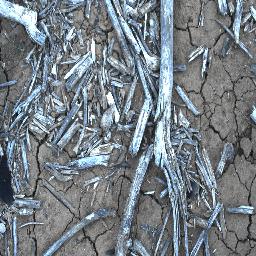
Label: negative